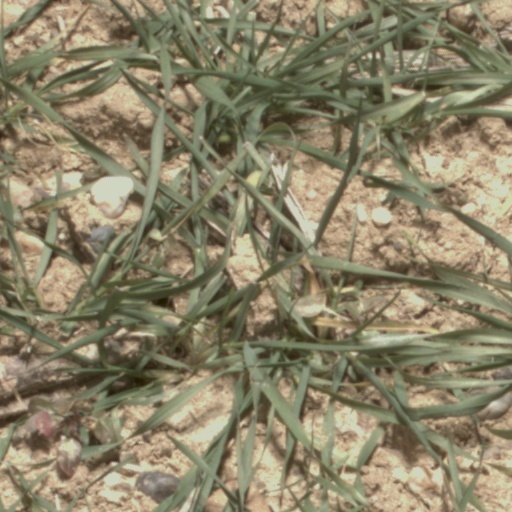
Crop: wheat